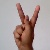
The image shows a hand gesture representing the letter 'K' in Indian Sign Language.